Timothy Hands

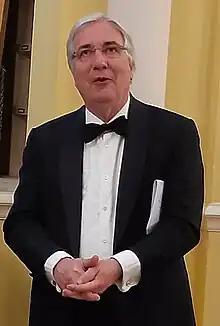
Hands in 2022

Timothy Roderick Hands (born 30 March 1956) is an English schoolmaster and writer. Previously the Master of Magdalen College School, Oxford, he was the Headmaster of Winchester College until August 2023.